Denys Lukashov

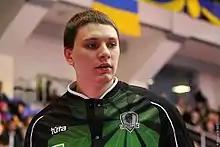
Lukashov for Budivelnyk in 2010

Denys Lukashov (born 30 April 1989) is a Ukrainian basketball player who previously played for Prometey of the Latvian-Estonian Basketball League. He is a member of the Ukrainian national team, where he participated at the EuroBasket 2015.